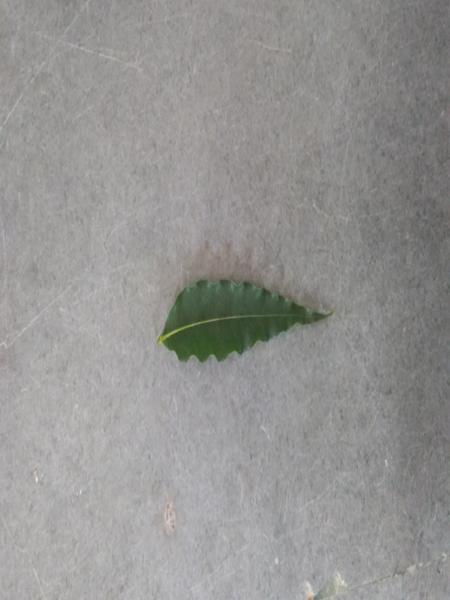
Plant: ashoka